Doris Raab

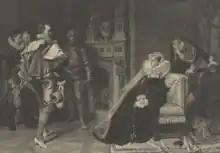
Mary Queen of Scots hears that her death warrant has been signed by Queen Elizabeth I. - engraved by Raab in 1877/8

Raab was born on 19 October 1851 in Nuremberg. She was the daughter of the artist Johann Leonhard Raab who was also her teacher.